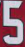
Number: 5